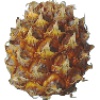
Label: pineapple_mini